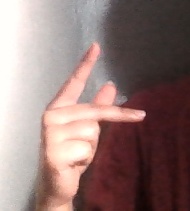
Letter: dha